Question: Please indicate a possible affordance area of the knife that can be used for holding
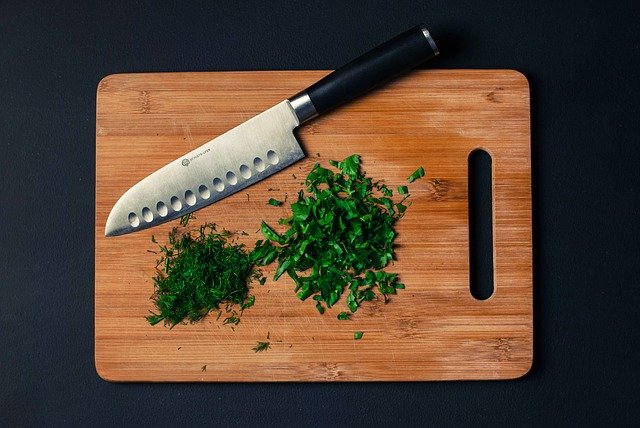
Answer: [300, 22, 440, 115]